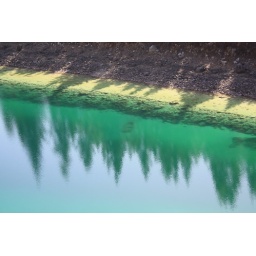
A boat sits on the lake bottom in the Valley of the Five Lakes